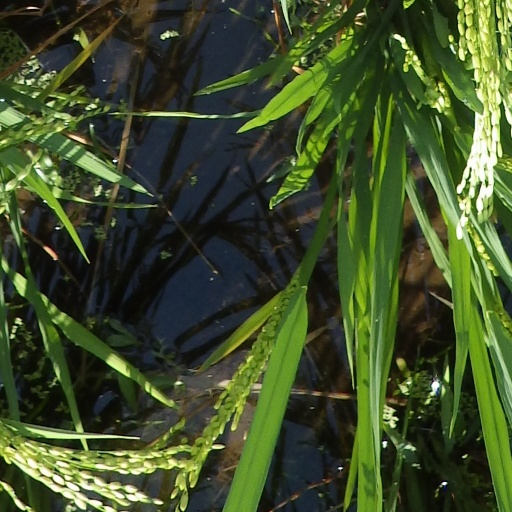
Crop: rice